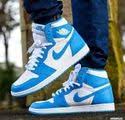
Label: Sneaker